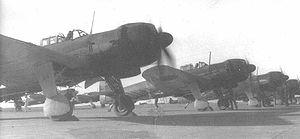
Le Nakajima B6N Tenzan fut le bombardier-torpilleur standard de la Marine impériale japonaise pendant les dernières années de la Seconde Guerre mondiale. Successeur du B5N, le B6N Tenzan en fut un excellent remplaçant et 1 268 exemplaires furent produits.